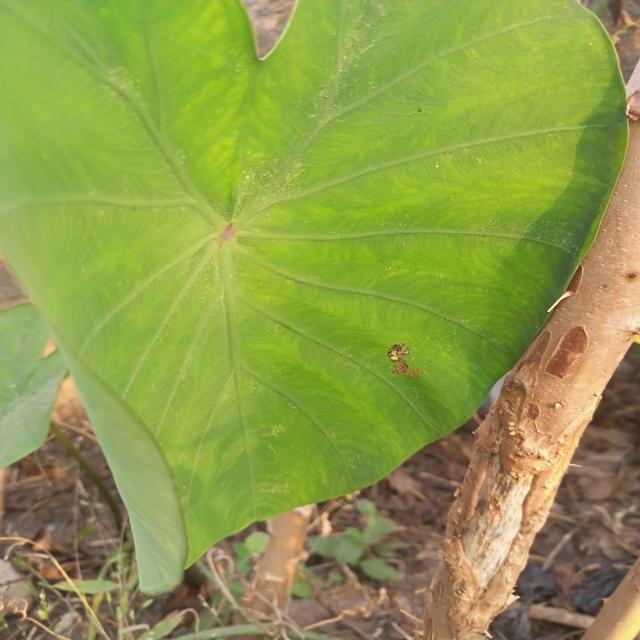
Label: Early_Blight